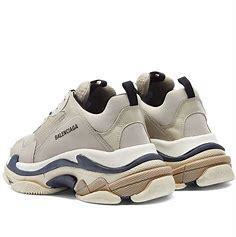
Brand: Balenciaga
Model: Triple S